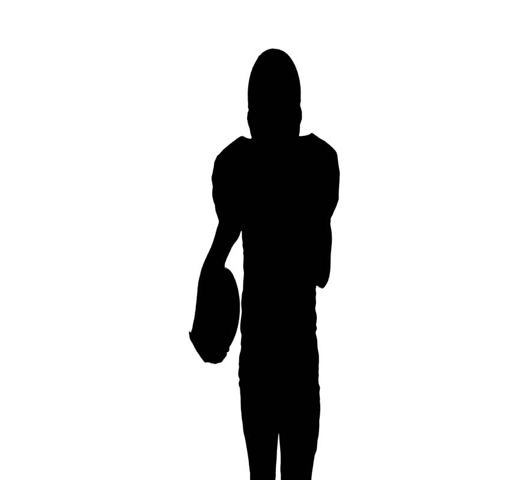
football player running with the ball and throws it to the side .